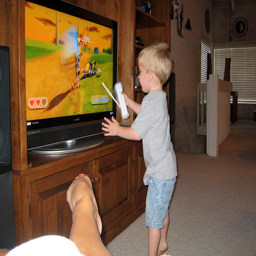
A child standing in front of a television with a remote.
A young boy stands close to a television with a Wii remote.
A young child holding a video game remote is touching a television.
A young child energetically playing a video game.
a child is standing in front of a tv holding a remote